Shoup's Mountain Battery

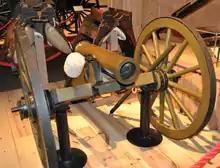
A M1841 12-pounder Mountain Howitzer at the US Army Field Artillery Museum, Fort Sill, OK

One of the organization of Shoups Battery apparently began on September 22, 1862 when Special Order No. 2 directed Col. Jno A. Dunnington, Chief of Ordnance, to turn over to Lieutenant J. C. Shoup the eight mountain howitzers, which were the Little Rock Arsenal, along with full equipment, ammunition etc. The guns were 12-lb mountain howitzers and up to four 2.25" Confederate Mountain Rifles. Only about 24 of the Confederate Mountain Rifles were made by Tredegar Iron Works in Virginia and four of them found their way to Arkansas. By the same order, Lieutenant Shoup was directed to proceed with the battery to Fort Smith Arkansas and there await further orders.